Bartosz Staszewski

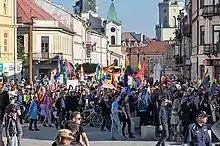
2018 Equality March in Lublin

In 2018 Staszewski was the formal organizer of the First Equality March in Lublin, scheduled for 13 October. On 9 October, the President of Lublin, Krzysztof Żuk, banned both the Equality March and the counter-meetings announced against it, citing a law that allows banning a public gathering due to the threat to life, health or property of people. Polish ombudsman Adam Bodnar criticized the decision, stating that it went against the Polish Constitution's guarantee of freedom of assembly. Previously the European Court of Human Rights held that bans on pride marches violate the European Convention of Human Rights after mayor Lech Kaczyński tried to ban the Equality Parade in Warsaw on the same grounds. Staszewski appealed against the prohibition decision to the district court, which upheld it. It was revoked the day before the March by the appellate court.